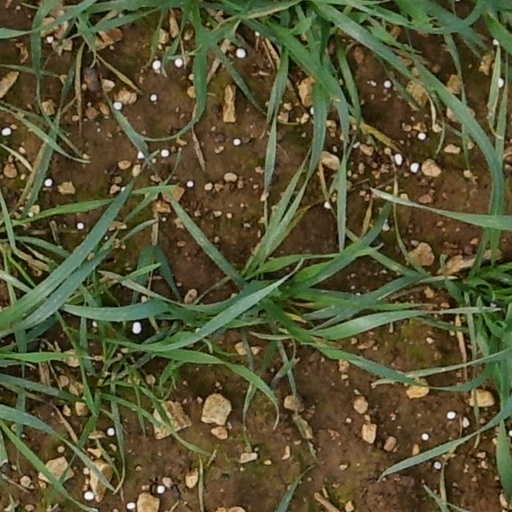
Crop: wheat